Philippe Liébert

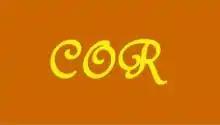
Congress Own Regiment

Philippe Liébert (August 9, 1733 – September 23, 1804) was a French Canadian soldier who fought on the U.S. side of the American Revolutionary War, serving in Moses Hazen's 2nd Canadian Regiment of the Continental Army.